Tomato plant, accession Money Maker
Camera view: horizontal (90 deg, fisheye); turntable rotation: 120 degrees
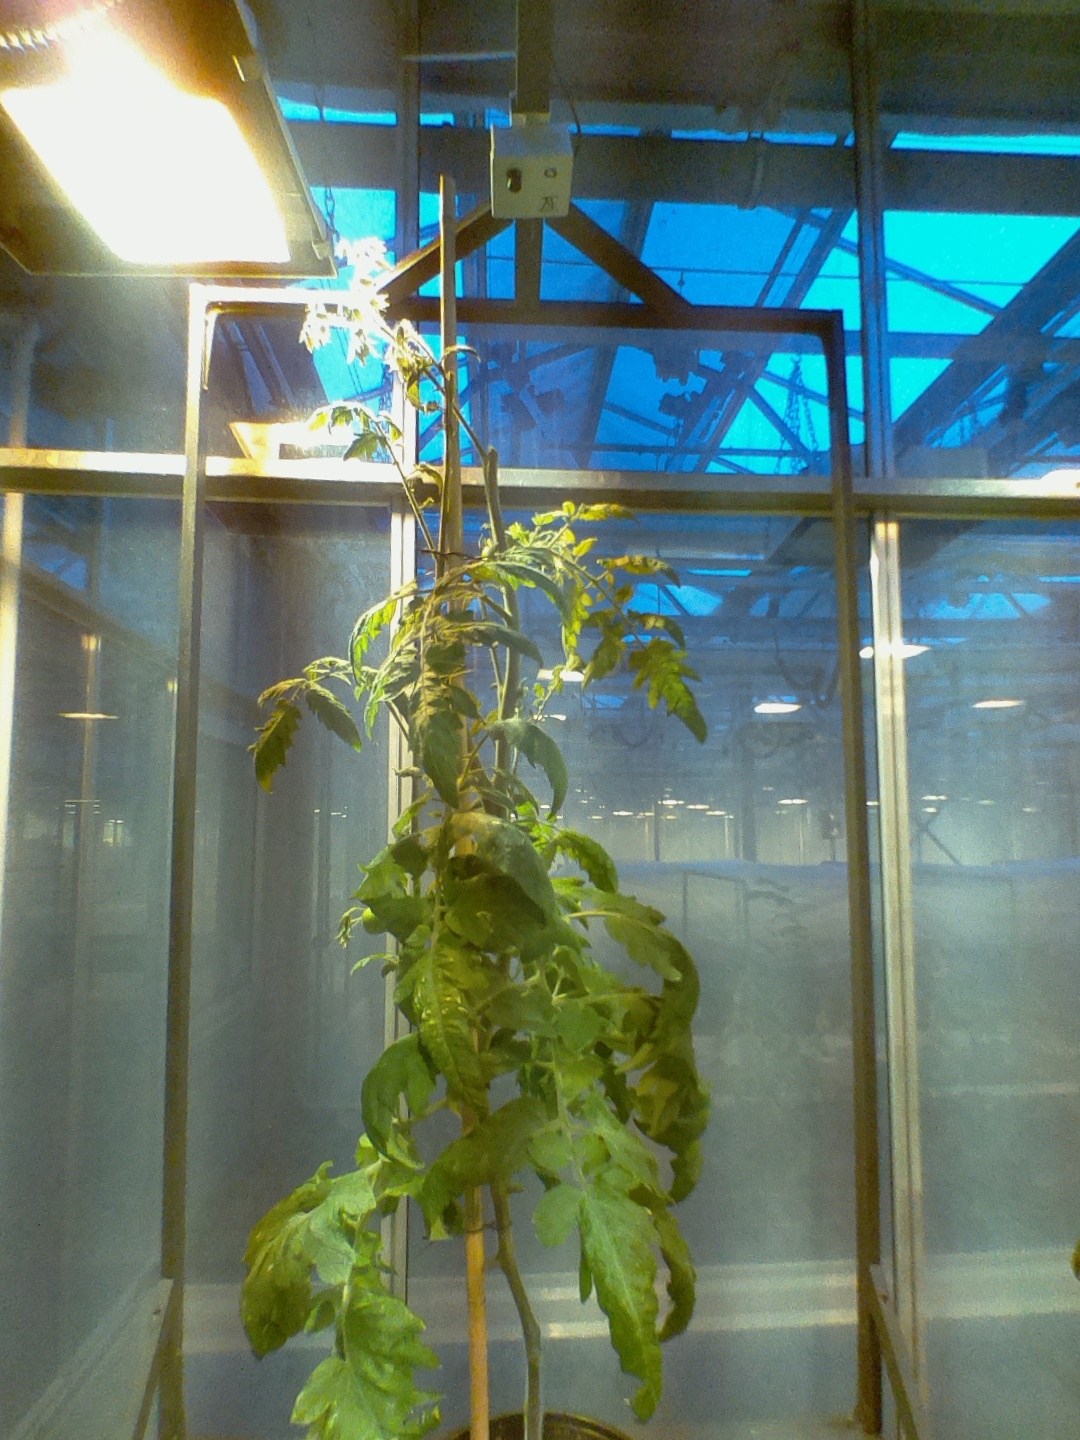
BBCH growth stage 74: 40%-50% of final fruit size